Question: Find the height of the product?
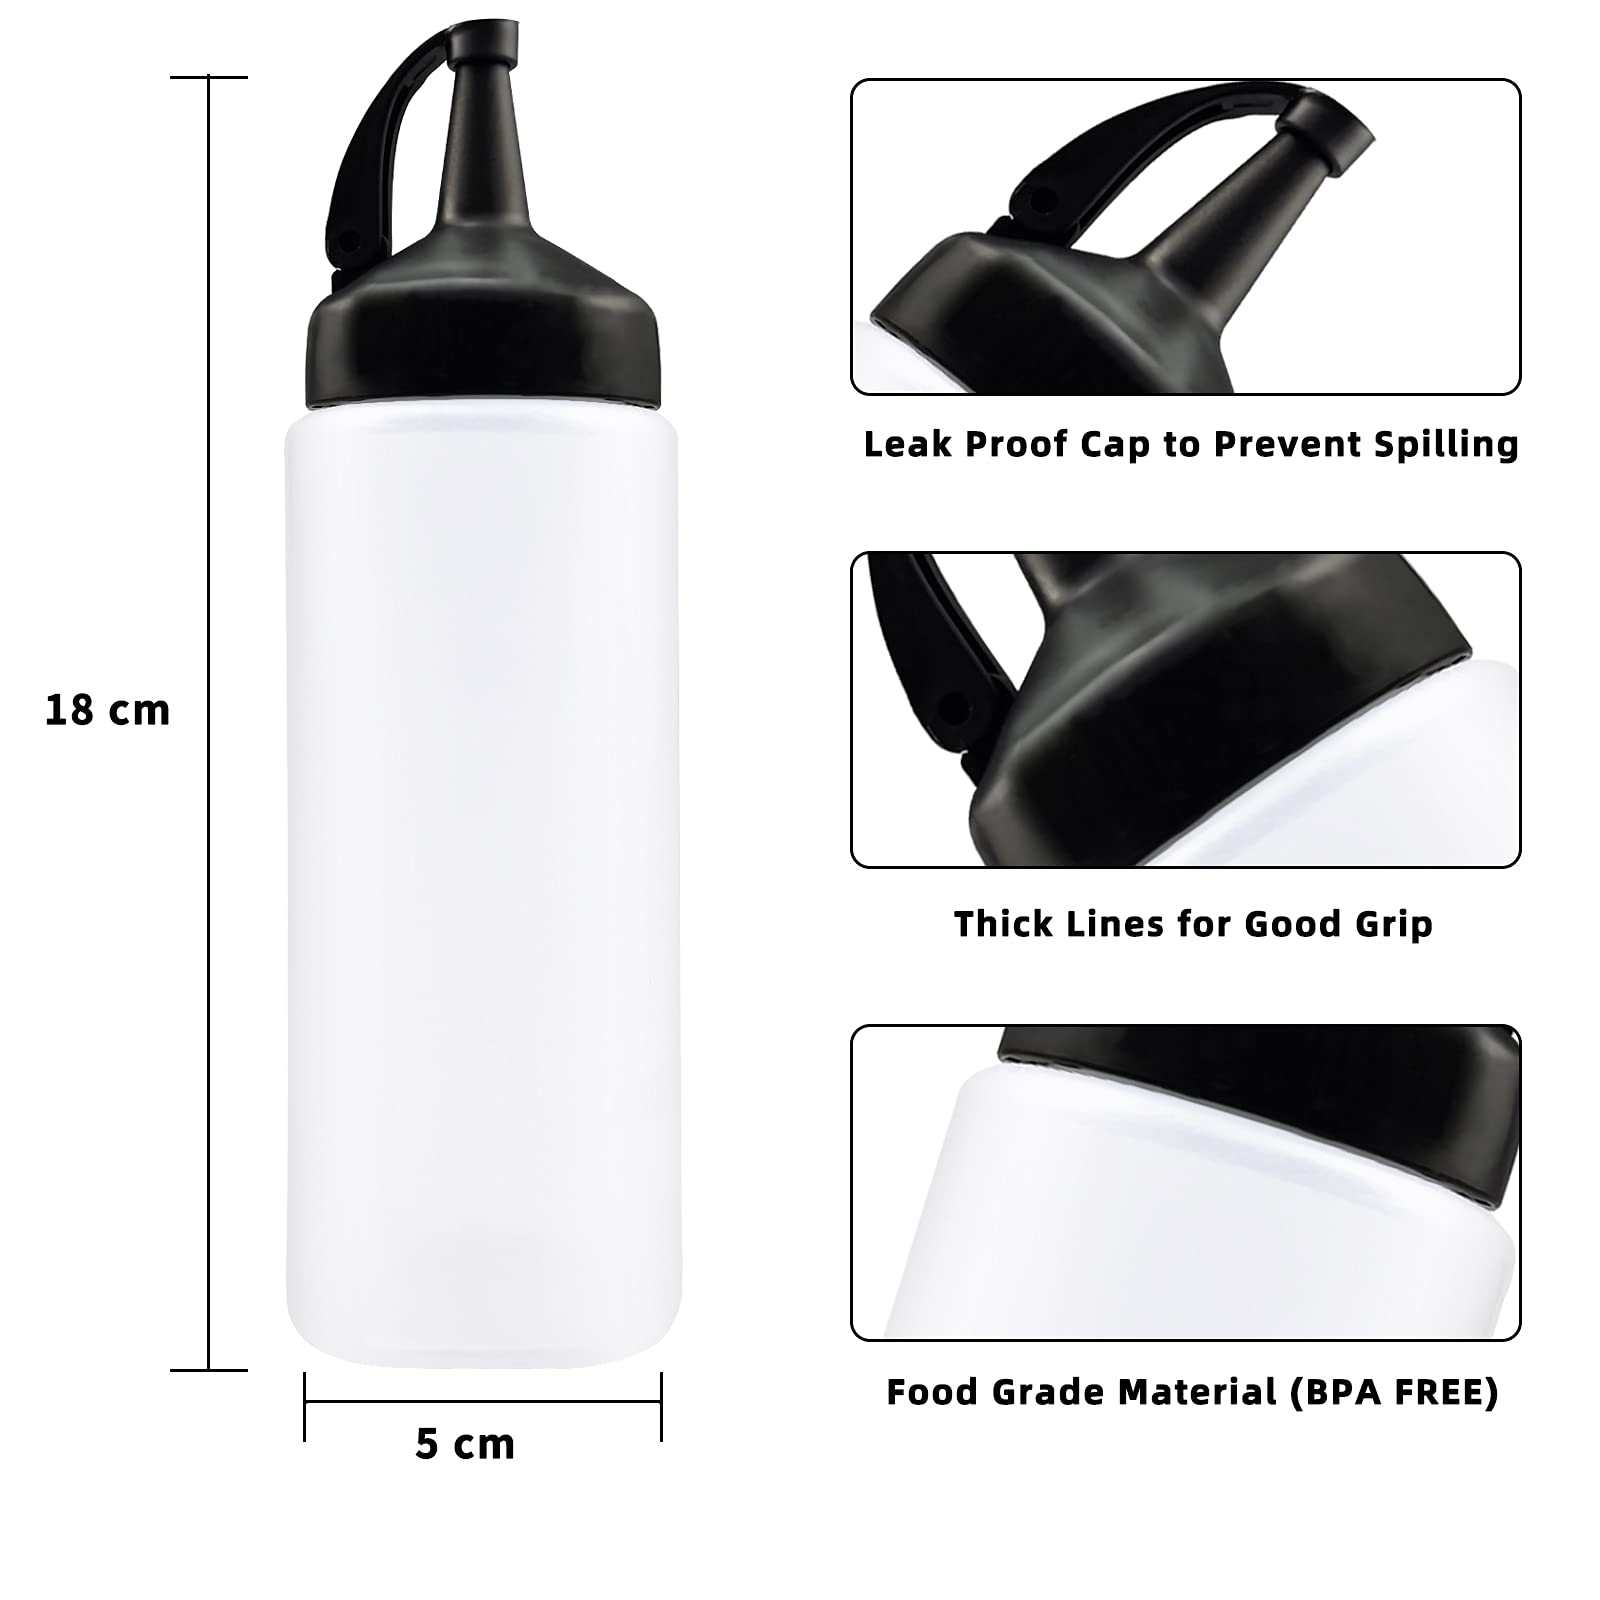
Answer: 18.0 centimetre